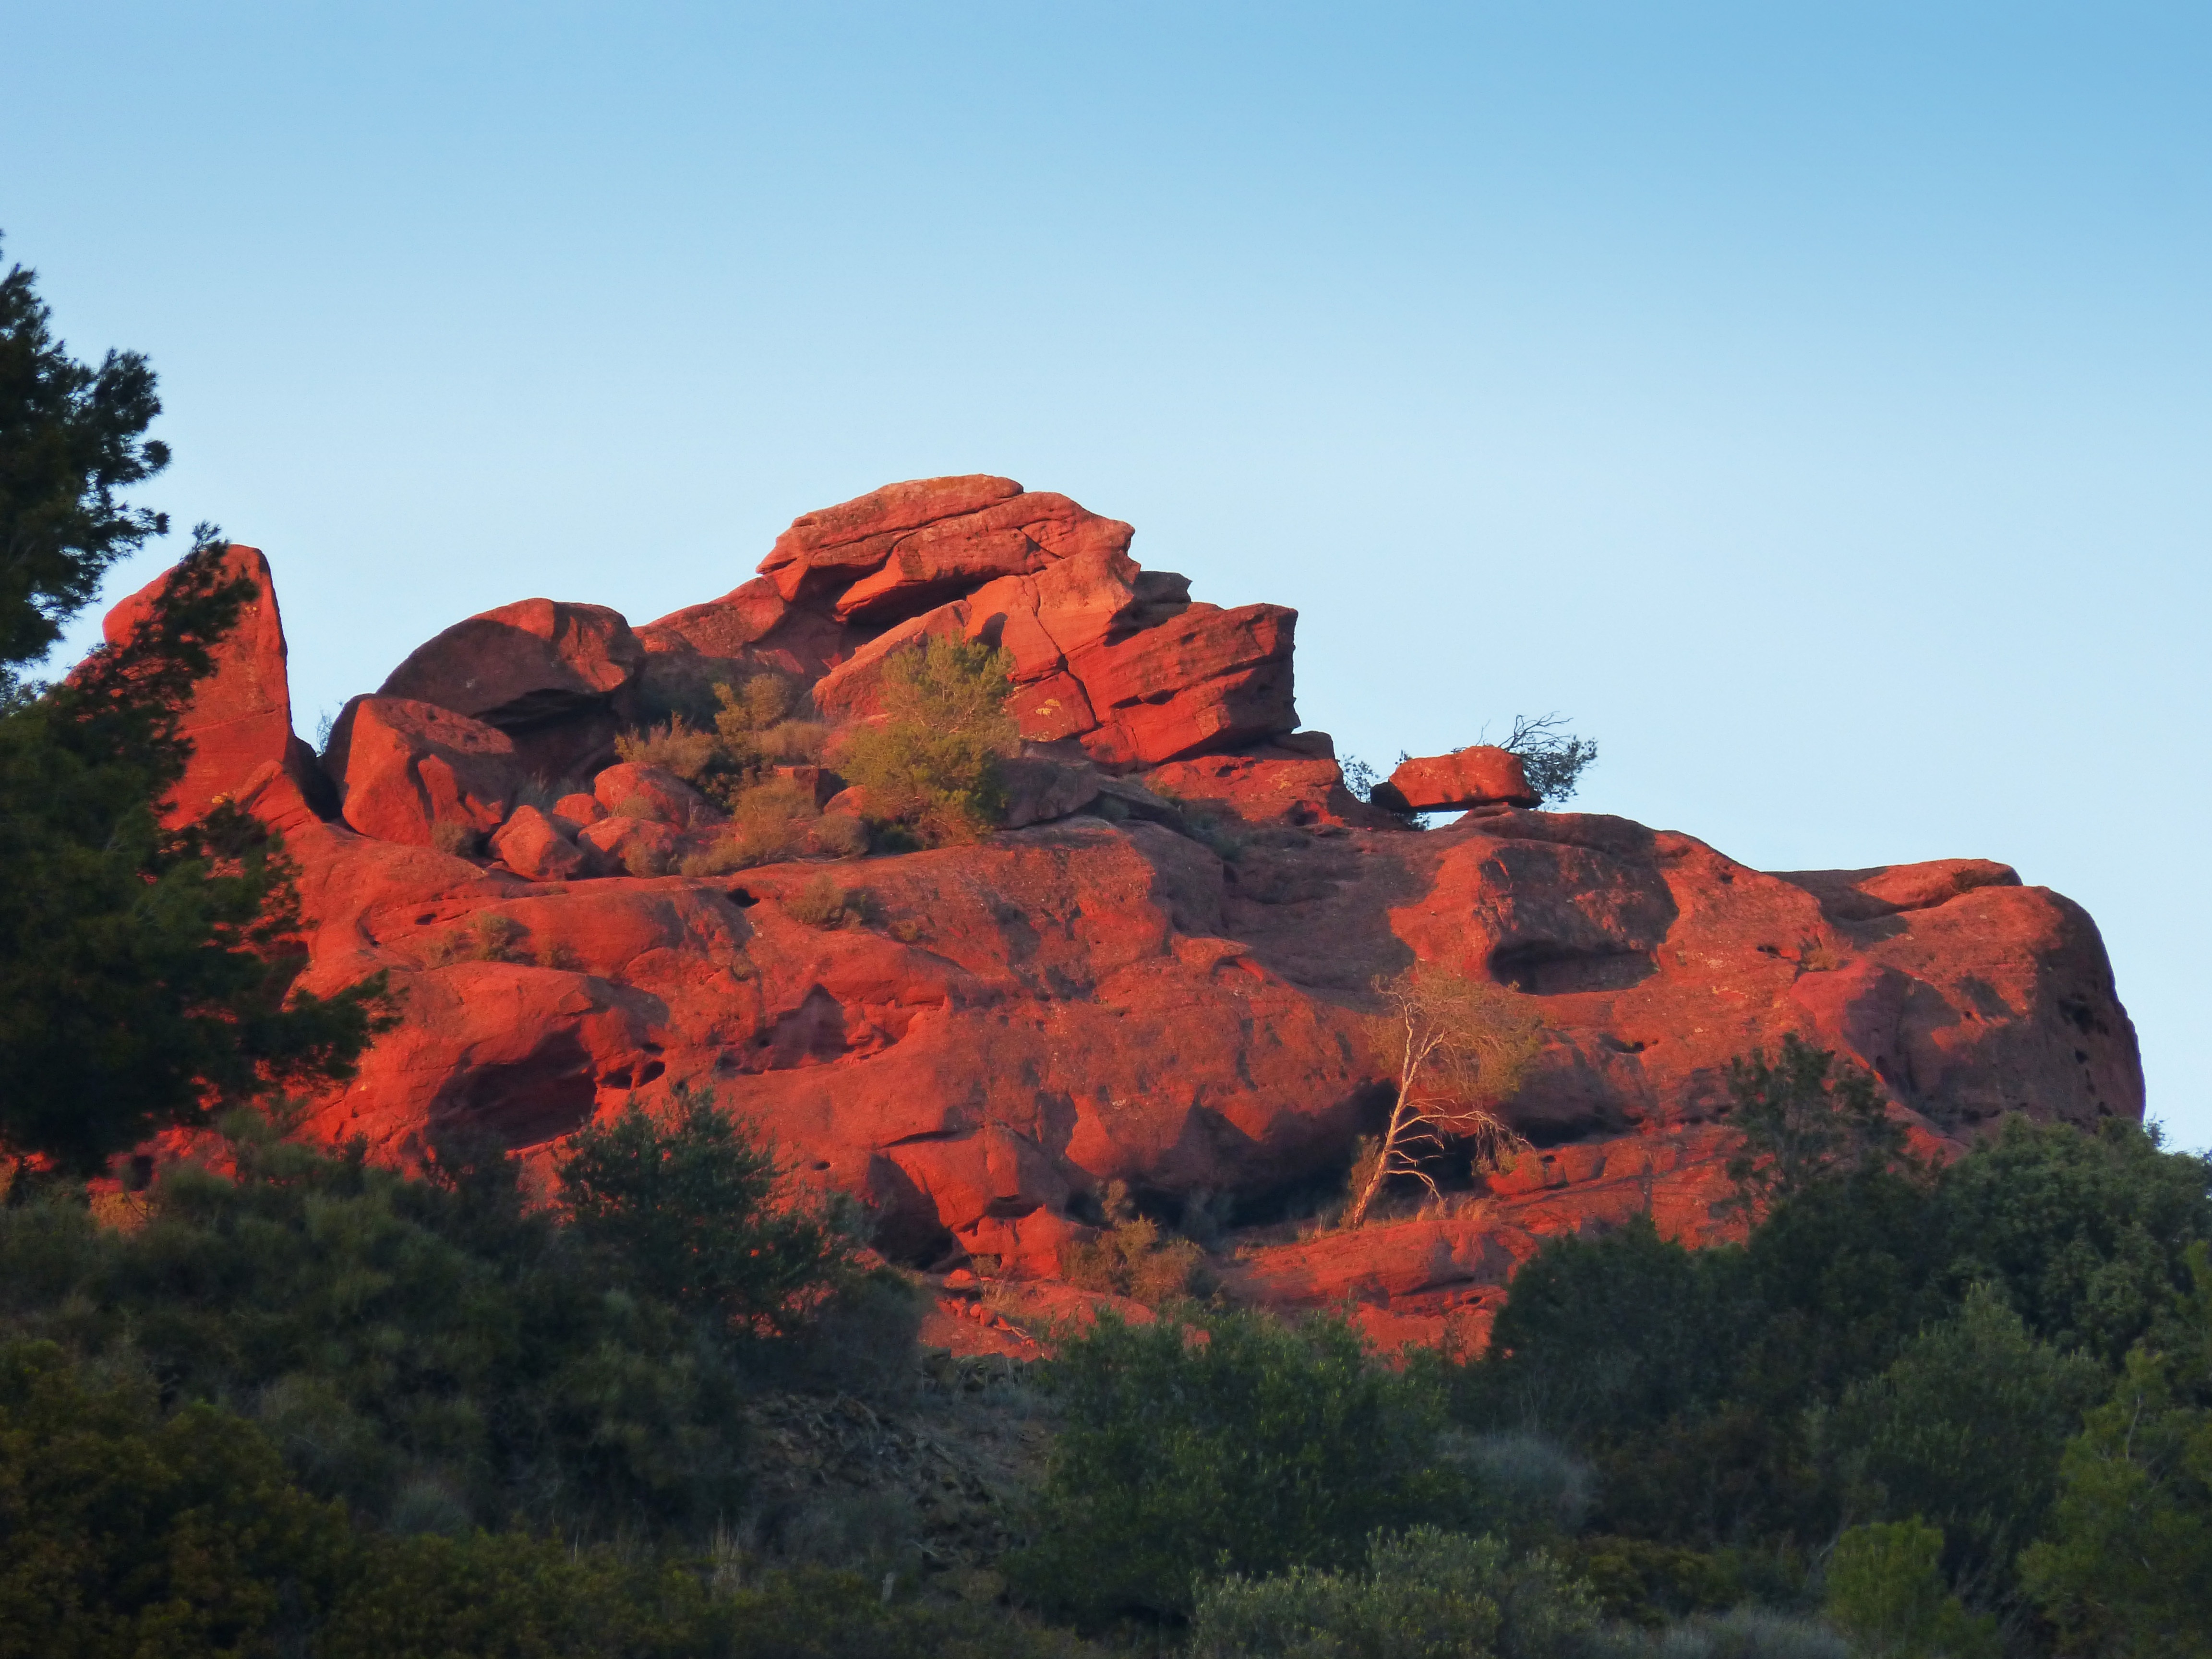
tree, rock, wilderness, mountain, sunset, leaf, hill, flower, mountain range, autumn, canyon, national park, season, ridge, summit, rocks, plateau, beauty, landform, montsant, red sandstone, priorat, red stoneware, mountainous landforms